CJVB

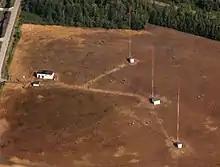
An aerial view of the CJVB tower site in Richmond

Two months after going on the air, a new program started on CJVB, one that would remain a fixture for 20 years: "Overseas Chinese Voice". Chinese programming came to dominate CJVB as the Chinese population on the Lower Mainland grew rapidly; by the late 1980s, Overseas Chinese Voice was broadcasting for twelve hours a day. Indian, Greek, and Italian programming was also extensively featured.